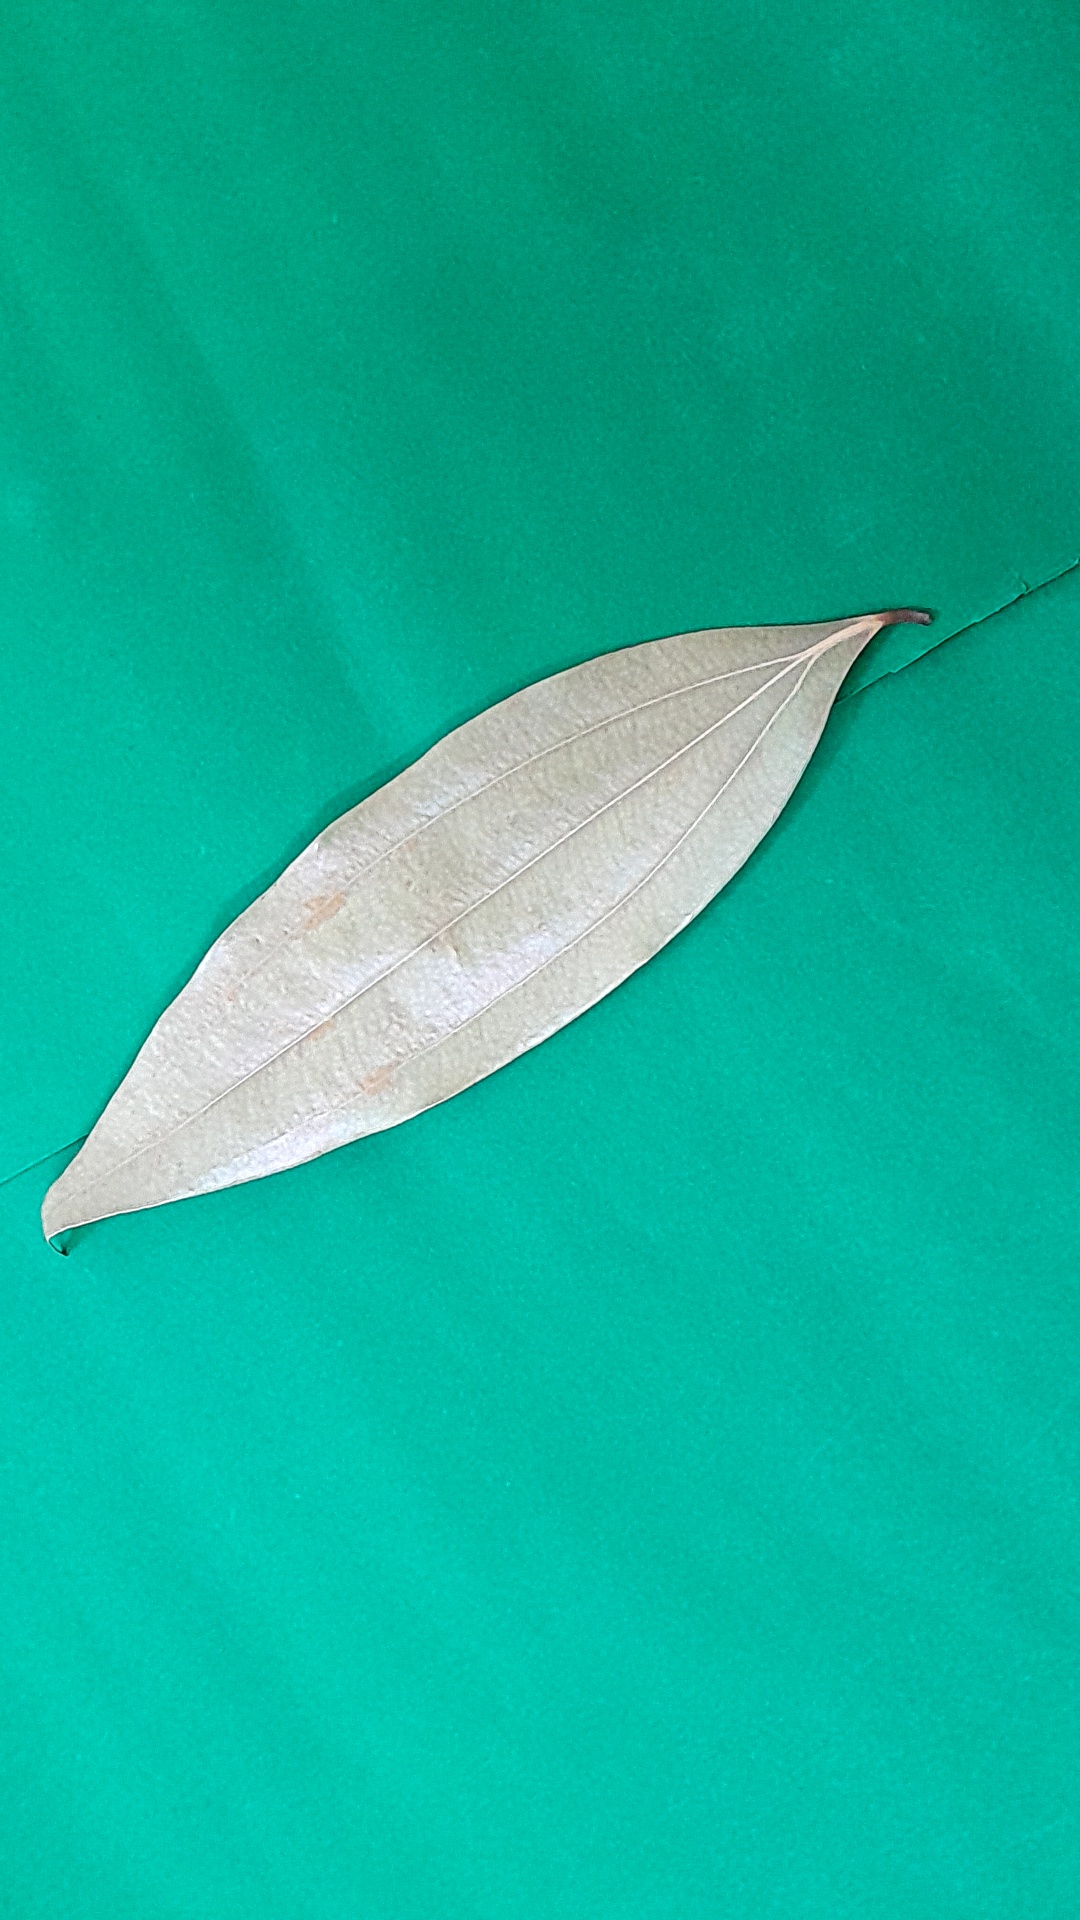
Label: Dry Leaf